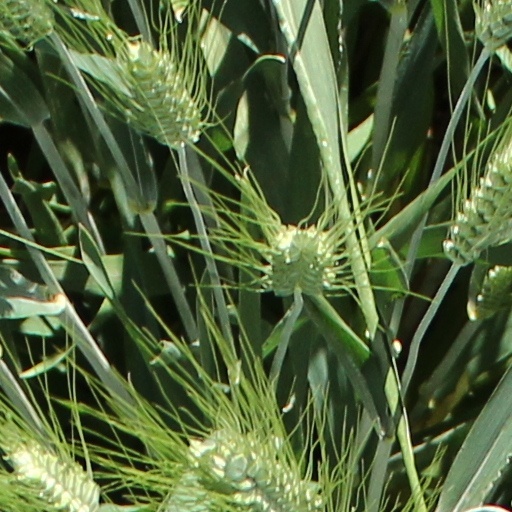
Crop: wheat